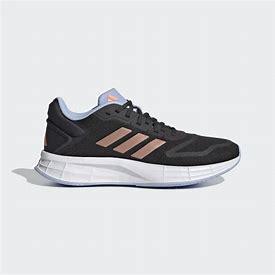
Brand: Adidas
Model: Duramo SL Lauf